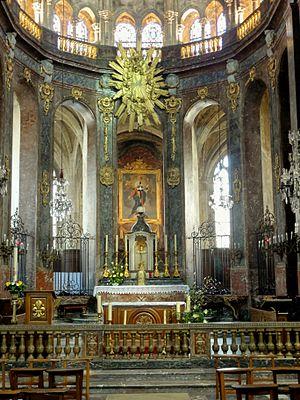
Maître-autel (en arrière-plan), en marbre rouge, de 1773 / 1774.
L'église Saint-Jacques est une église catholique paroissiale de style gothique située à Compiègne, dans l'Oise, en France. Elle est inscrite en 1998 sur la liste du patrimoine mondial par l'UNESCO au titre des chemins de Saint-Jacques-de-Compostelle en France. C'est un édifice de taille moyenne, d'une longueur totale de 51 m, issu de deux périodes distinctes : le chœur, le transept et la nef avec ses bas-côtés ont été bâtis entre 1235 et 1270, sauf la partie haute de la nef ; cette dernière, le clocher, les chapelles le long des bas-côtés et le déambulatoire ont été ajoutés entre 1476 et le milieu du XVIᵉ siècle. Ces extensions reflètent le style gothique flamboyant, sauf le lanternon au sommet du clocher, qui est influencé par la Renaissance. Le clocher est une œuvre remarquable, tout comme le chœur et le transept, qui quant à eux représentent les parties les plus anciennes de l'église et sont une intéressante illustration du style pré-rayonnant. L'intérieur de l'église est marqué par les transformations de la fin de l'Ancien Régime, portant notamment sur un revêtement en marbre du chœur et un habillement des piliers de la nef par des boiseries.